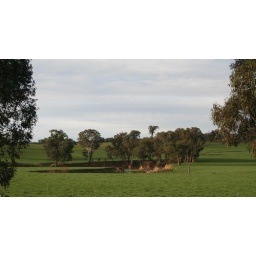
Green field and a group of eucalypt trees near Yass, on the Hume Highway.New South Wales.